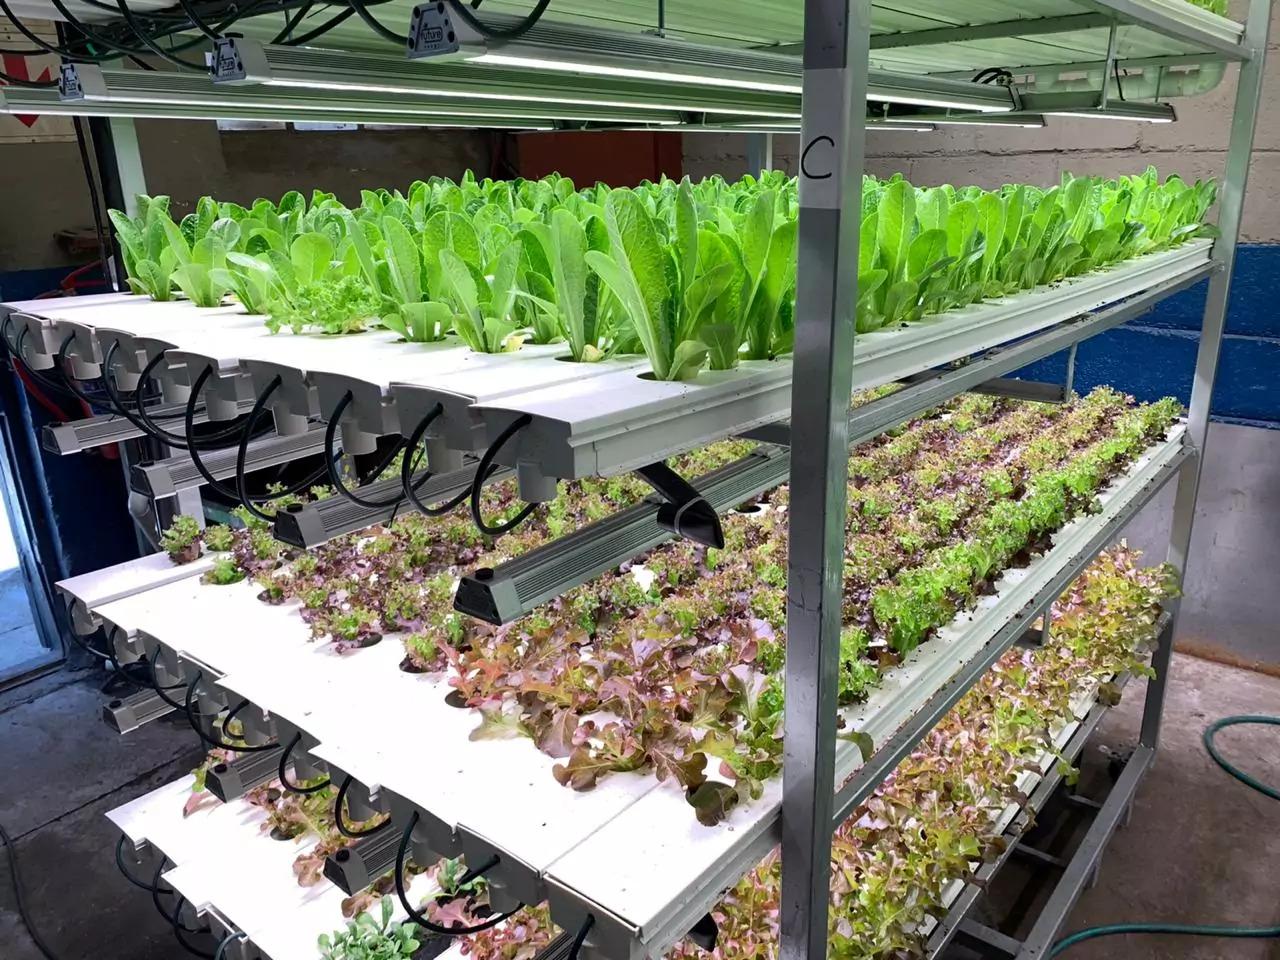
Kilimo cha teknolojia ya kisasa ambapo mazao yamepandwa bila kutumia udongo, bali yanatumia maji yaliyowekewa virutubisho vinavyohitajika wakati wa ukuaji wa mmea.